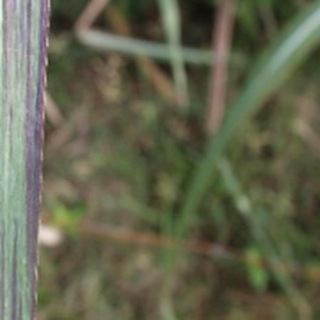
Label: sugarcane_bacterial_blight